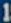
Number: 1